Joseph B. Kershaw

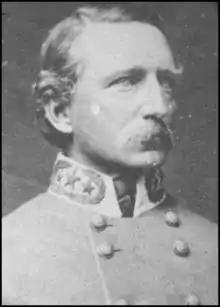

Joseph Brevard Kershaw (January 5, 1822 – April 13, 1894) was an American planter and slaveholder from South Carolina. He was also a lawyer, judge, and a Confederate general in the American Civil War.